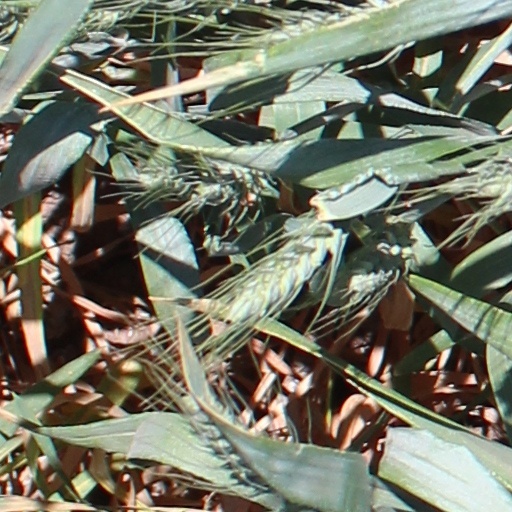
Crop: wheat